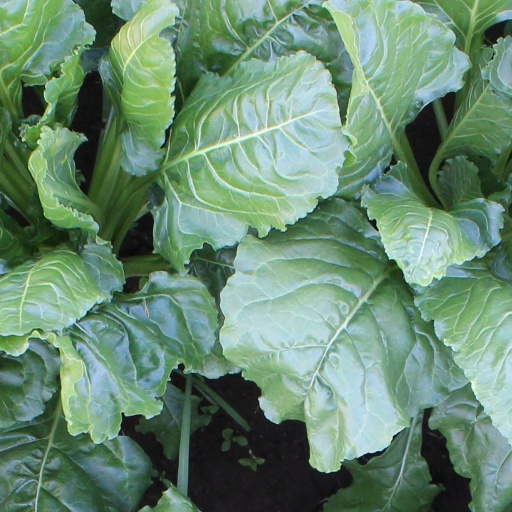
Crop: sugar beet